Answer in natural language. Consider the 3D positions of the objects in the scene and not just the 2D positions in the image. Is the centerpoint of  beautiful wall painting at a higher height than Toaster? Choose between the following options: no or yes
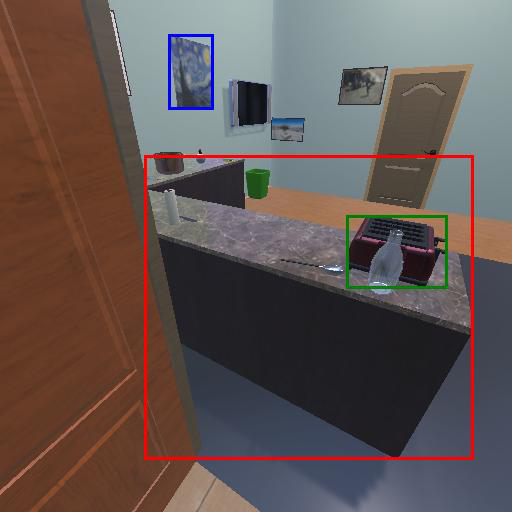
<answer>yes</answer>